Gentry, Arkansas

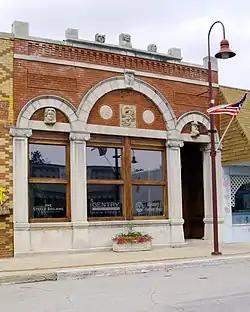
The historic Bank of Gentry building was built in 1904 and added to the National Register of Historic Places (NRHP) in 1988.

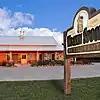
The Wooden Spoon

Gentry began as a rural Ozark agricultural community named Orchard City. Located in western Benton County, it was known for its apple orchards and other produce. The town began to grow when the Kansas City Southern Railroad was constructed through the town. In 1894, residents of the community petitioned the county to officially incorporate, and the city's name was changed to Gentry, after an official in charge of the construction of the railroad.